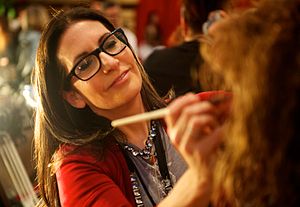
Sminkør
En sminkøse på arbejde
En sminkør eller sminkøse er den person, der sminker skuespilleren i forbindelse med en filmoptagelse eller teaterforestilling, når der kræves sminke ud over den normale pudder og kosmetik. Eksempelvis hvis skuespilleren skal se ældre ud, udstyres med en stor næse, have blodige skudsår eller forvandles til varulv. Mange makeupartister er blevet stjerner og dyrkes kultisk i tidsskrifter såsom det amerikanske Fangoria.